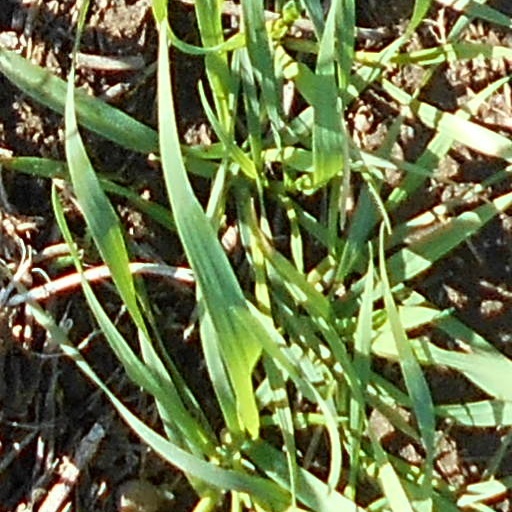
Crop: wheat